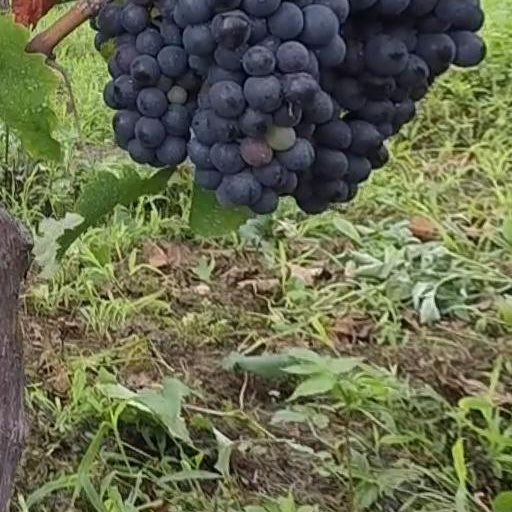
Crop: grape